Ford Thames 400E

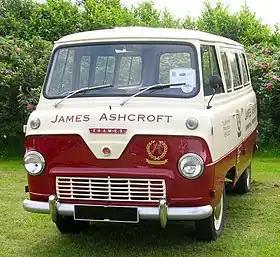
Thames 15 cwt Minibus (400E)

The Ford Thames 400E is a commercial vehicle that was made by Ford UK and introduced in 1957. Production of the range continued until September 1965, by which time a total of 187,000 had been built.